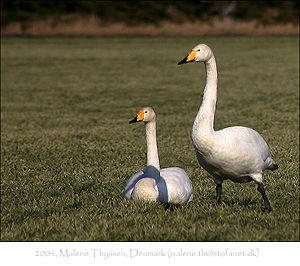
Sangsvane
Sangsvanekald, optaget i Co Cork, Irland
  Sangsvanekald, optaget i Co Cork, Irland
Sangsvaner
Sangsvanen er en af de tre arter af svaner vi har i Danmark. Den er en almindelig træk- og vintergæst nordfra, med ankomst omkring oktober. Siden 2002 er arten desuden begyndt at forekomme som en meget sjælden ynglefugl i Danmark.